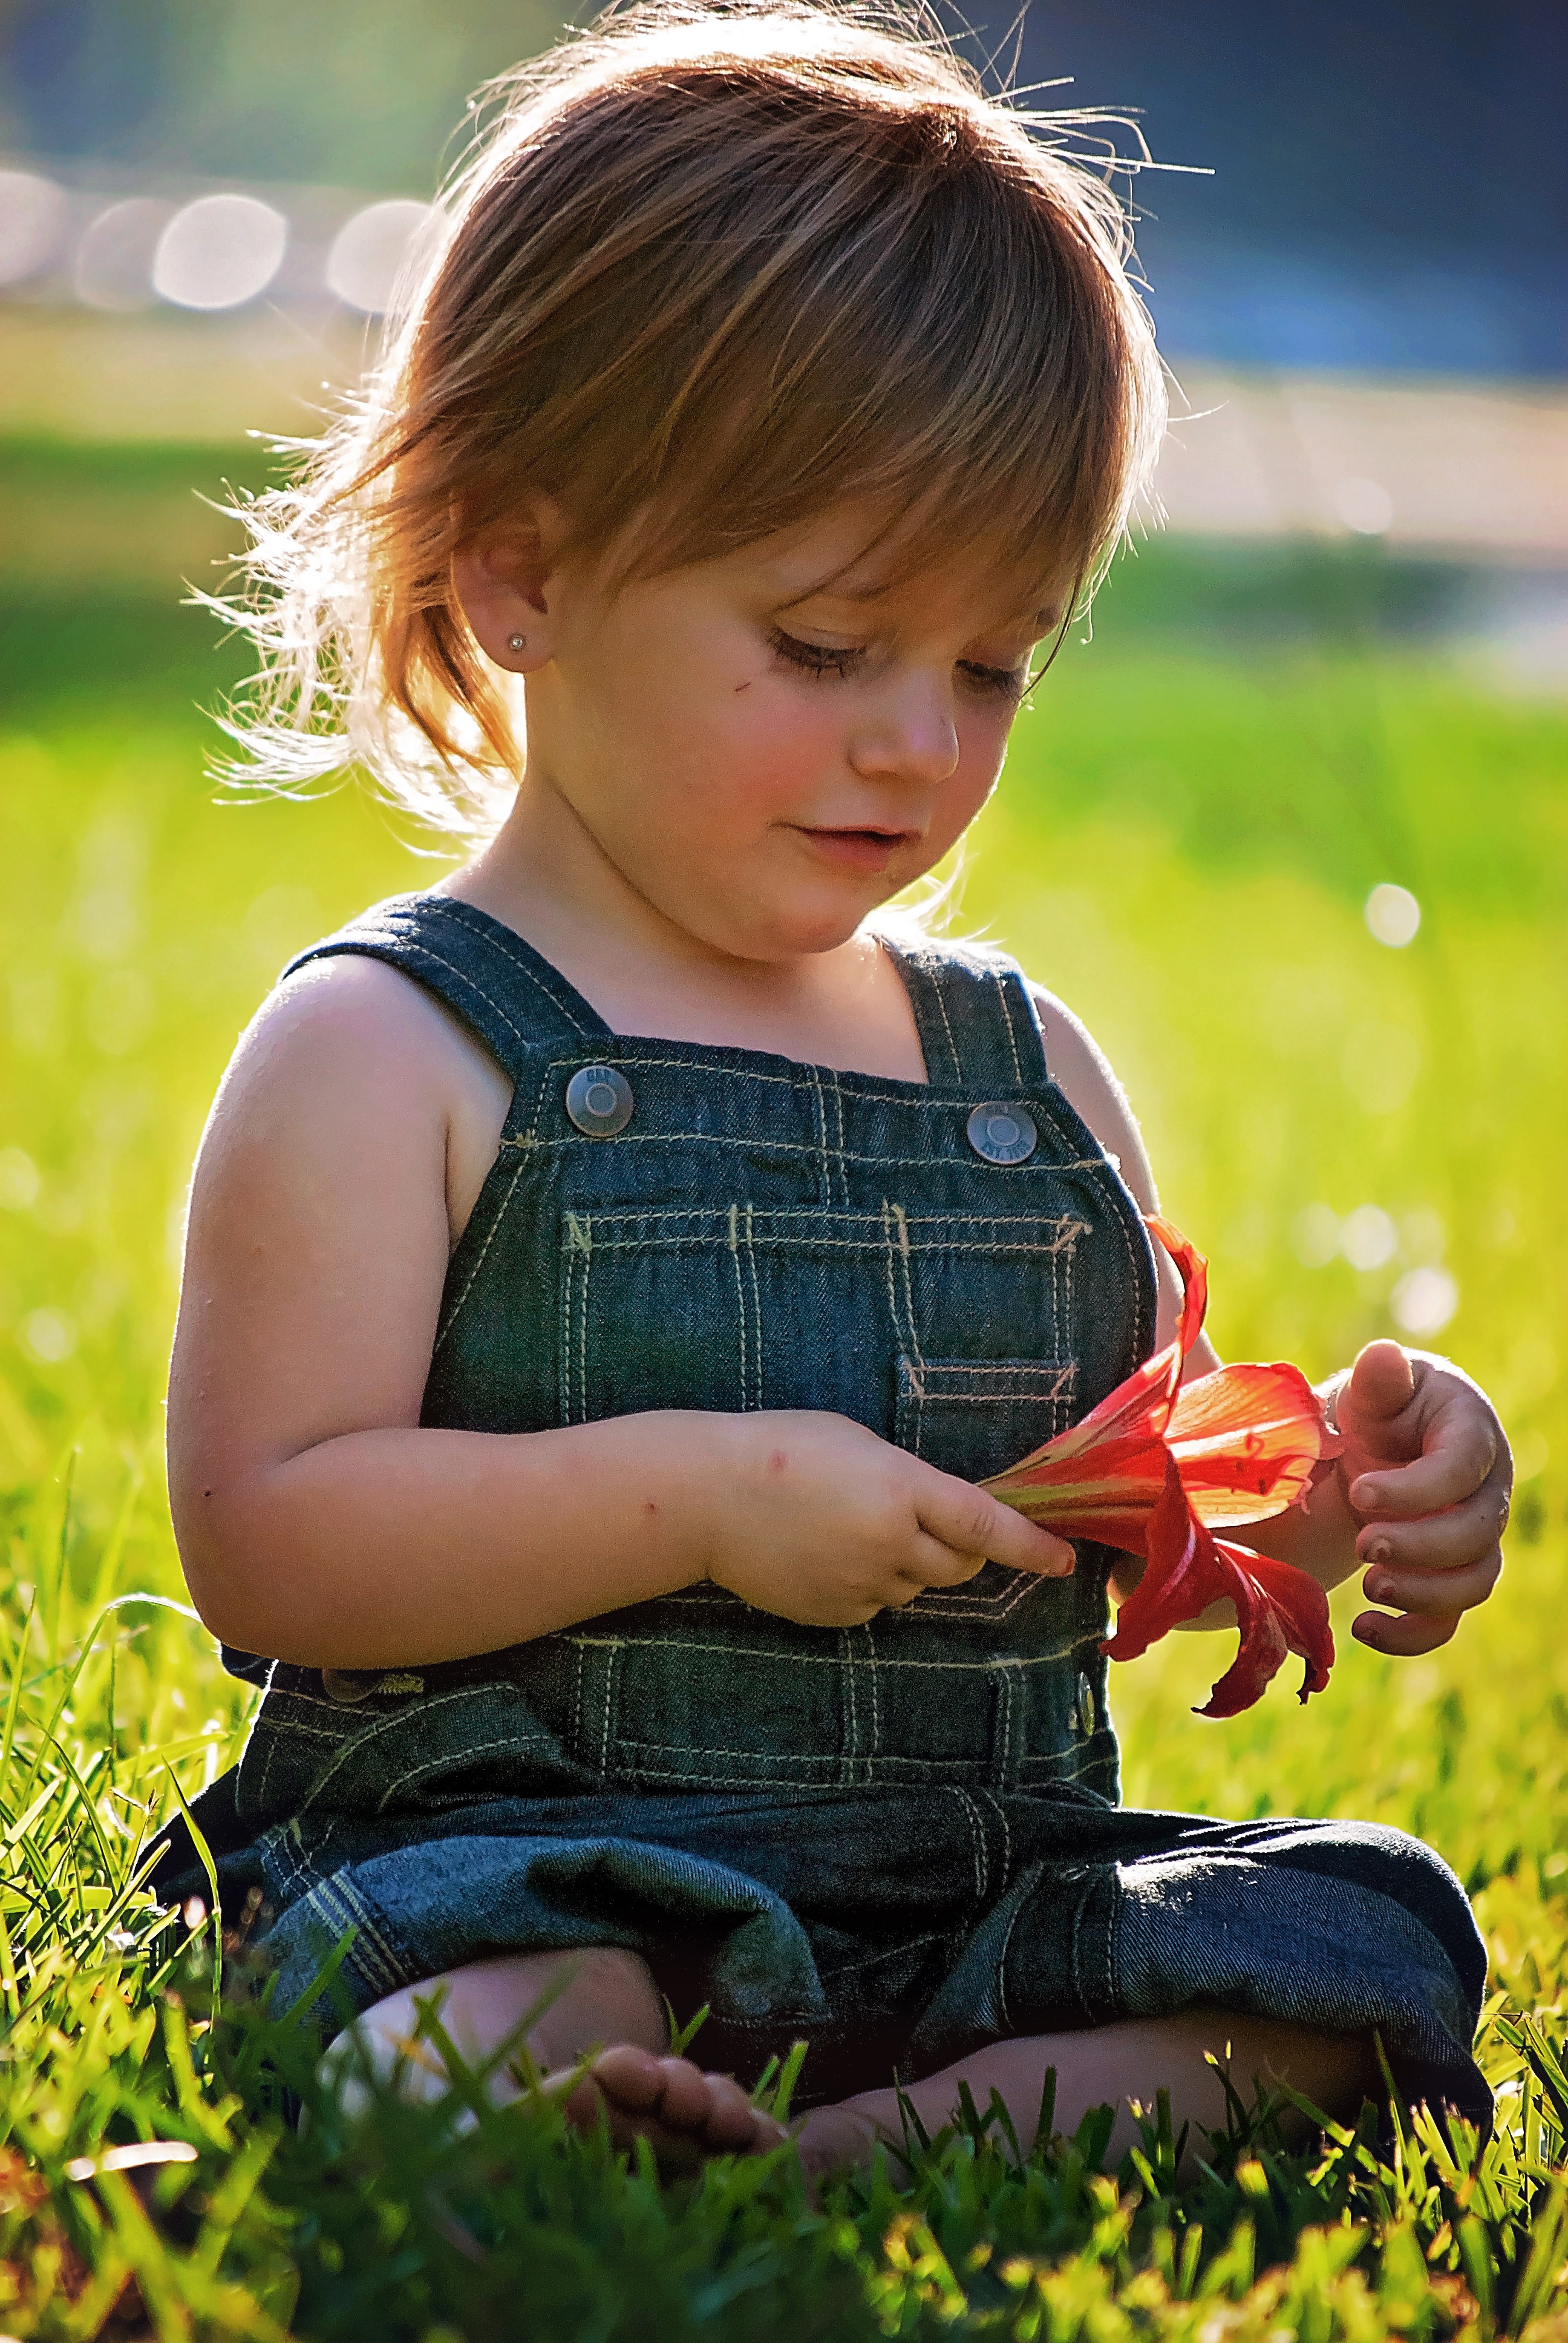
nature, grass, outdoor, person, people, girl, play, flower, boy, cute, country, summer, female, portrait, young, spring, red, sitting, autumn, child, baby, facial expression, smile, infant, toddler, skin, beauty, casual, emotion, overalls, portrait photography, human positions